The Singular Objects of Architecture

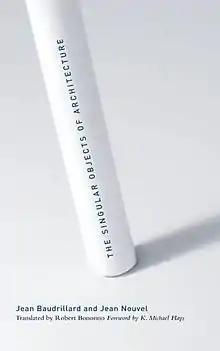

The Singular Objects of Architecture is a book written by French philosopher, Jean Baudrillard. It consists of the two conversations that he had with French architect, Jean Nouvel in 1997 at Maison des Ecrivains and